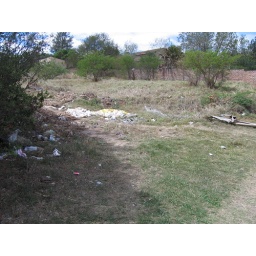
Opposite of road near corner house